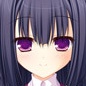
Portrait style: Anime Portrait